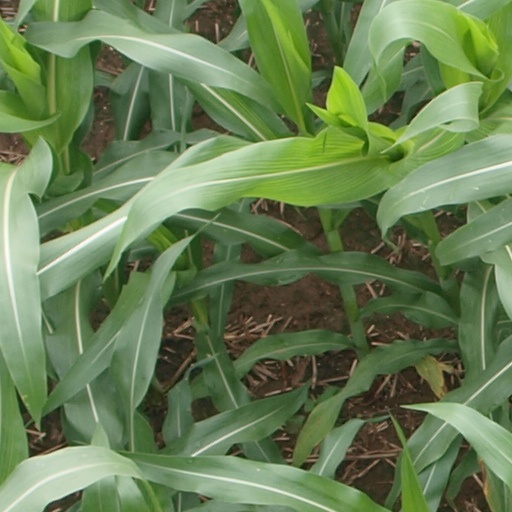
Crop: maize; corn